Zone 6 of Milan

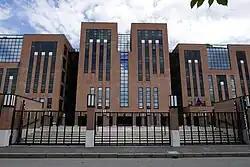
IULM University Campus

In this borough are located 22 primary schools, 15 secondary schools and 9 high schools. The most important university located in the borough is the IULM University, founded in 1968 by Carlo Bo.